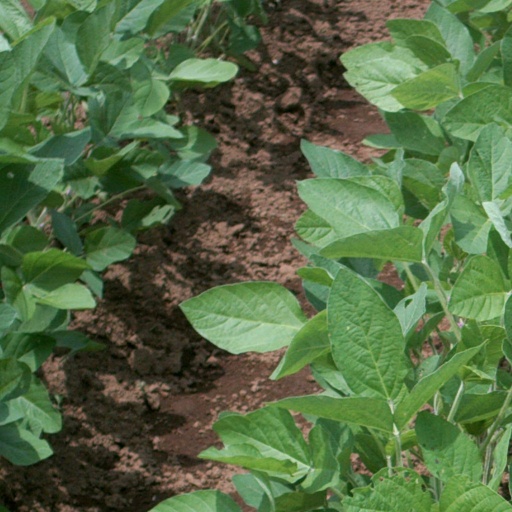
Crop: soybean